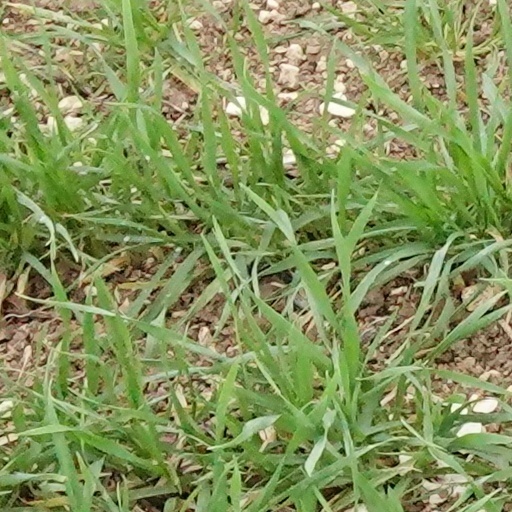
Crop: wheat